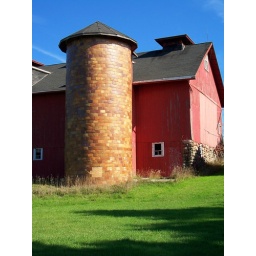
Oxford, MIAnother blue sky day. Now it's overcast and rain is in the forecast for later tonight and tomorrow morning.